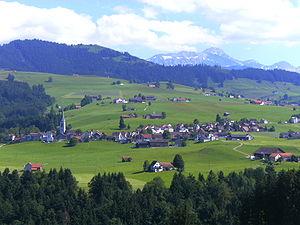
Hundwil est une commune suisse du canton d'Appenzell Rhodes-Extérieures.